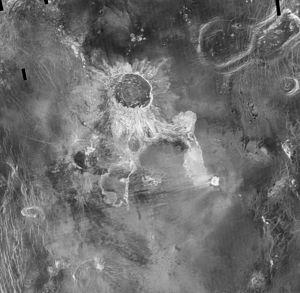
Le cratère Isabella est le deuxième plus gros cratère de Vénus. Il est nommé en l'honneur de la reine d'Espagne Isabelle Iʳᵉ de Castille. Il est situé à 30 degrés de latitude Sud et 204 degrés de latitude Est.